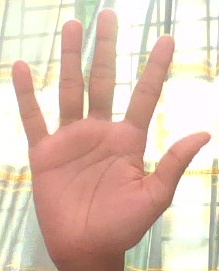
ASL sign: 5